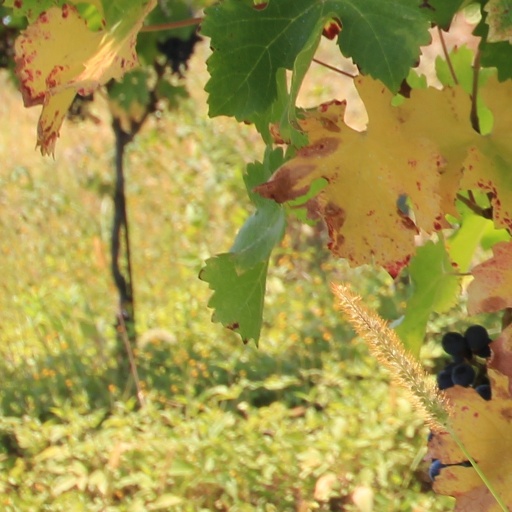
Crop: grape